Ich kauf' mir lieber einen Tirolerhut

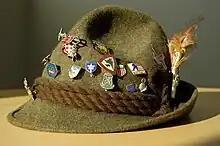
A Tyrolean hat

Ich kauf' mir lieber einen Tirolerhut is a 1962 schlager song, which became successful both as an original recording, as well as a cover-version in other languages.